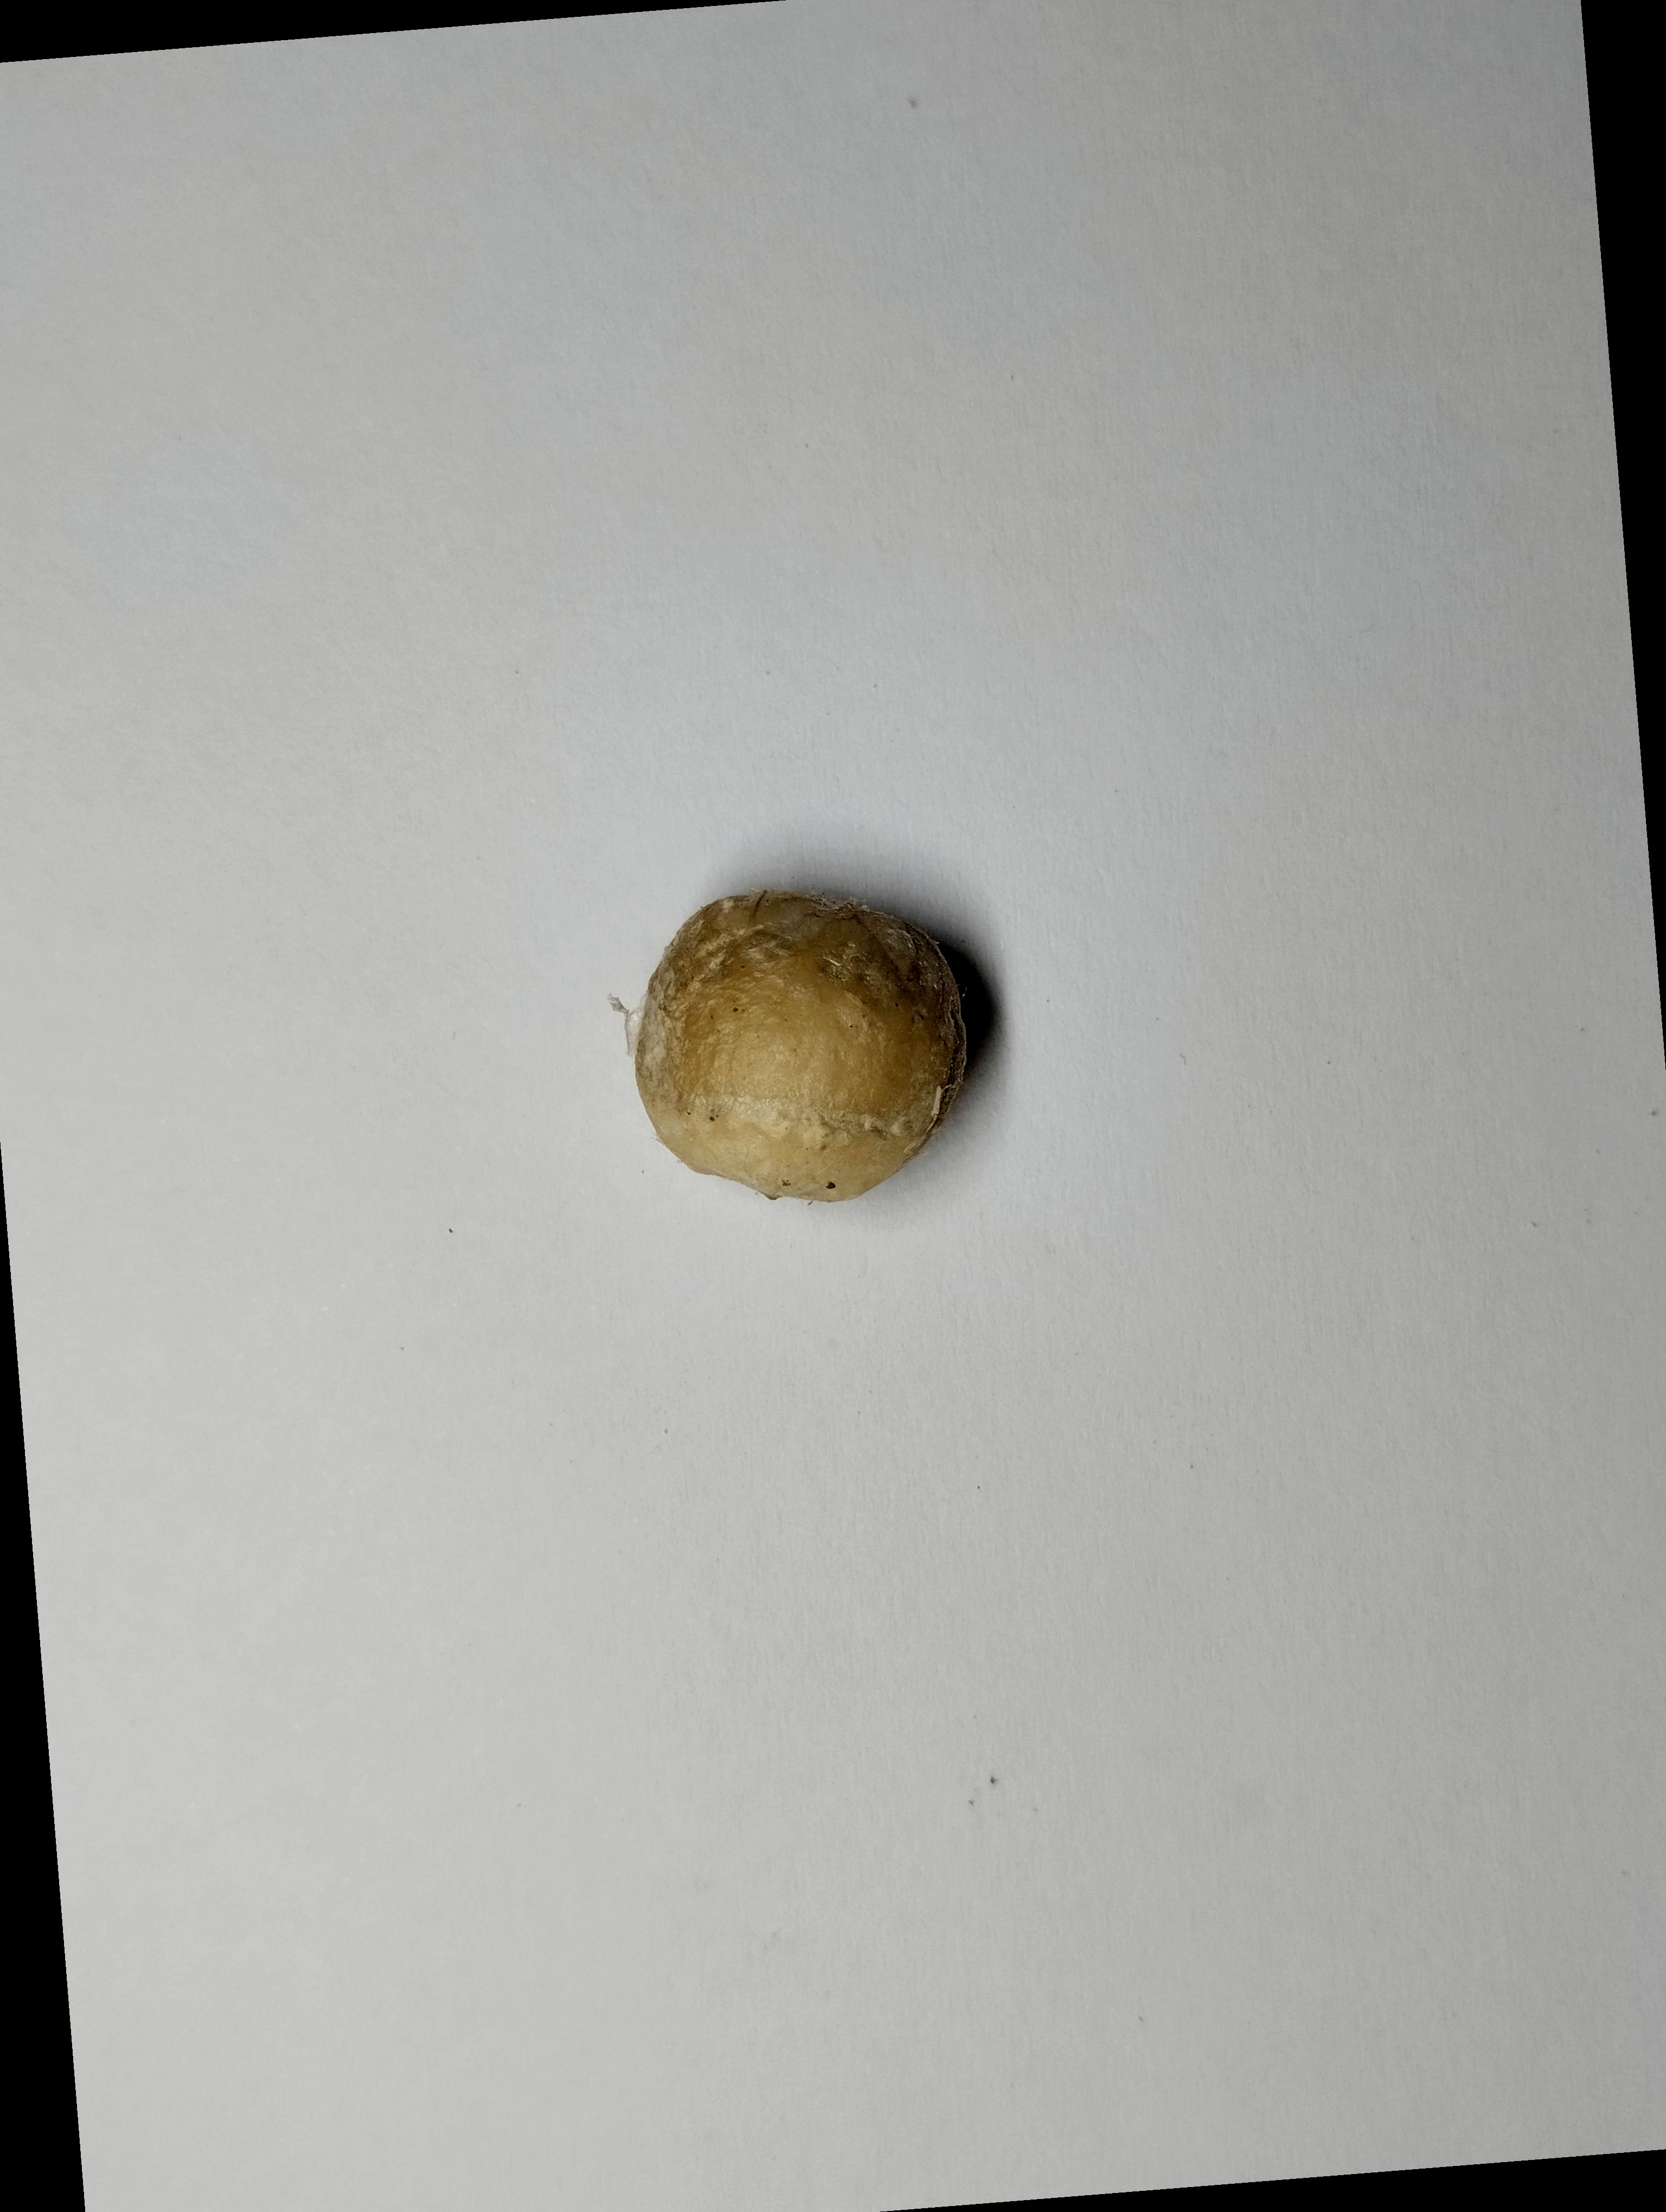
Label: bagus (good seed)